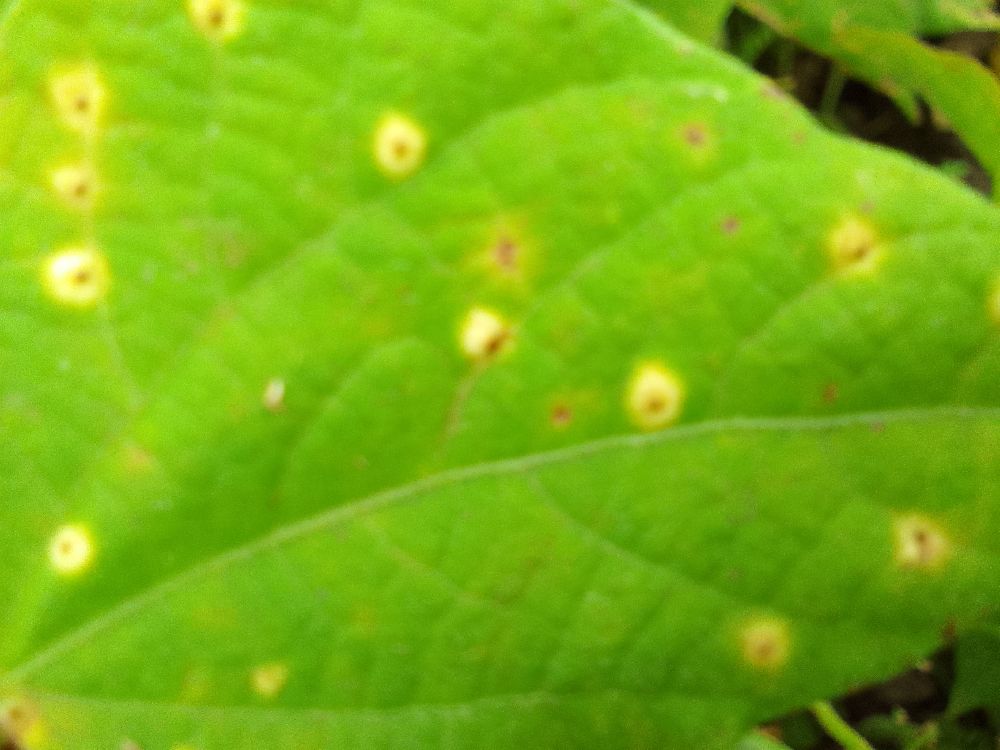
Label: rust